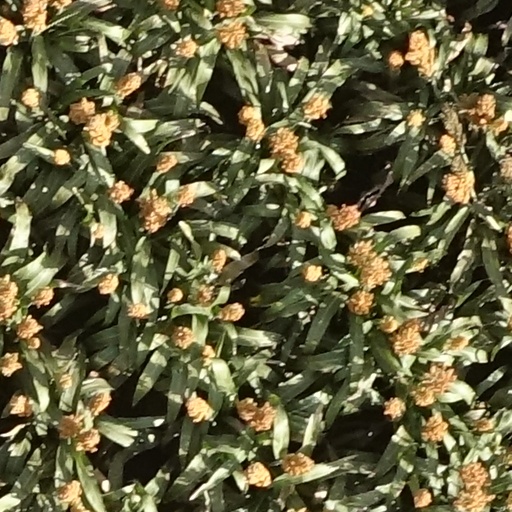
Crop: sorghum